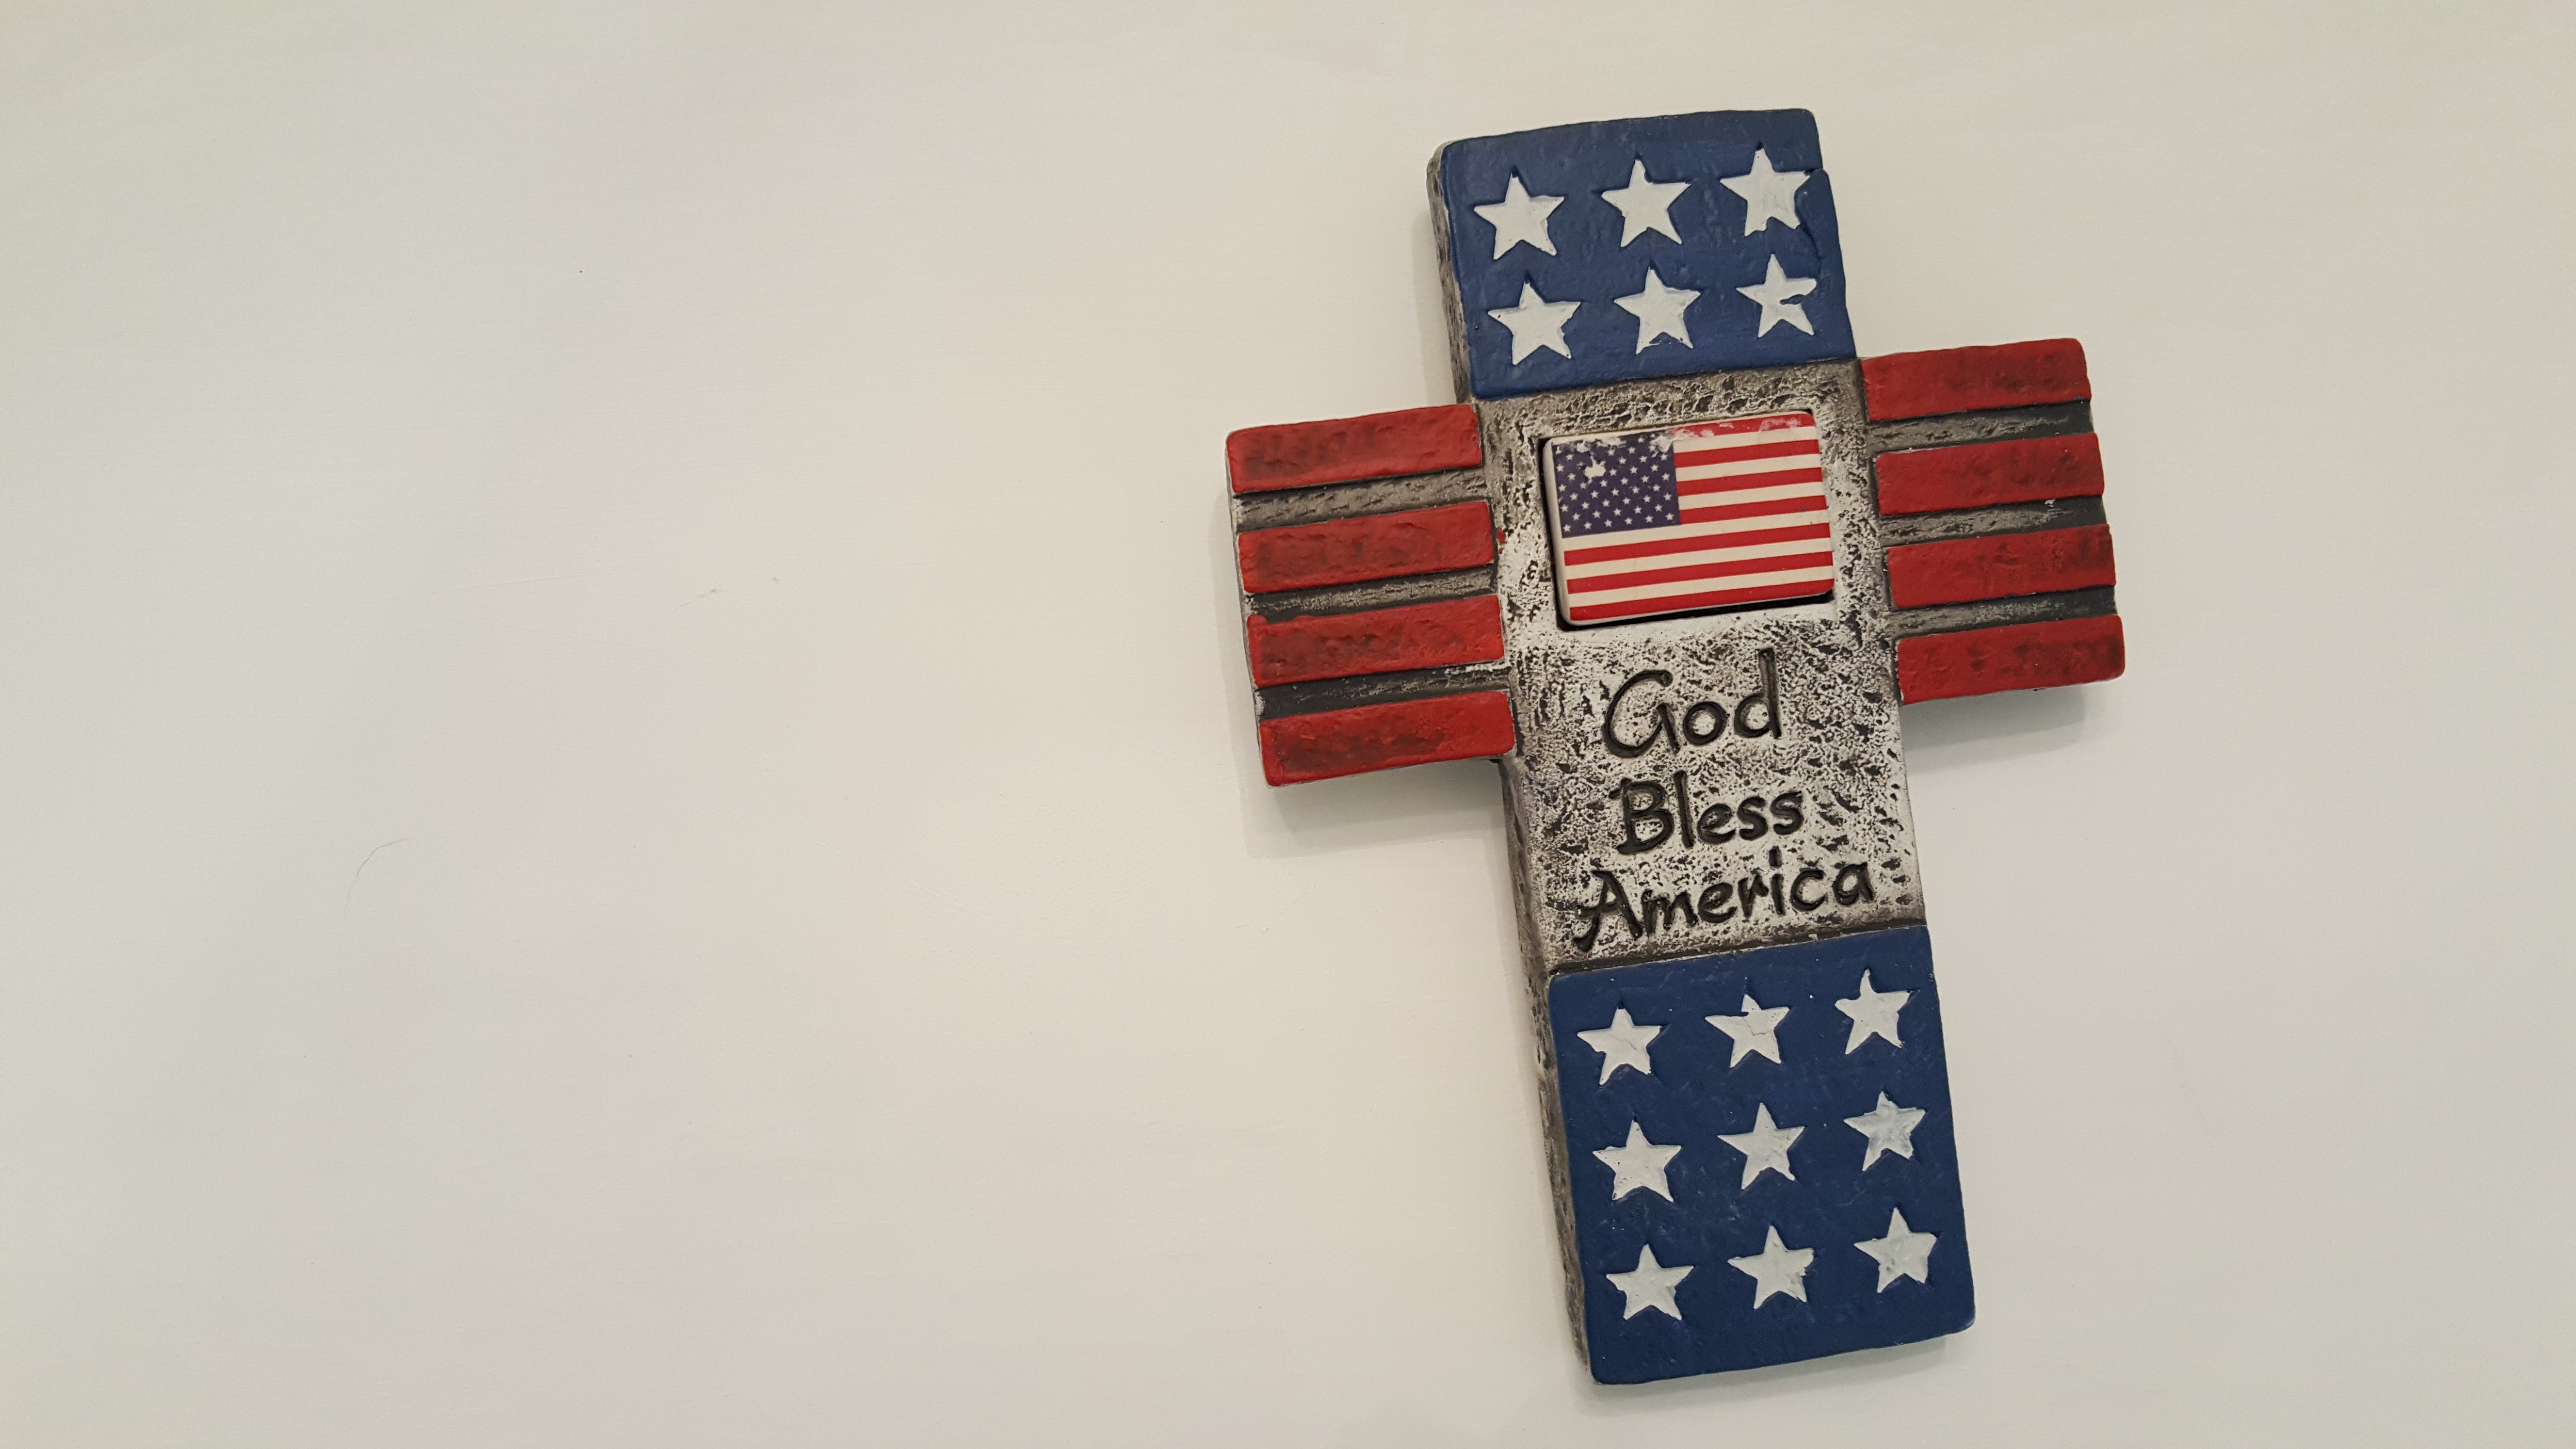
hand, white, number, pattern, usa, america, cross, label, brand, font, design, united, 4th of july